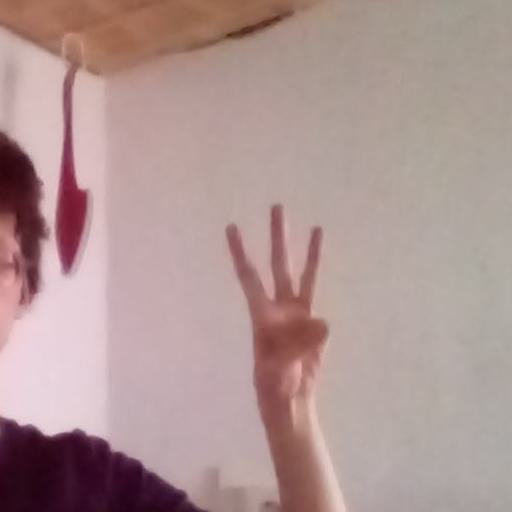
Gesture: three